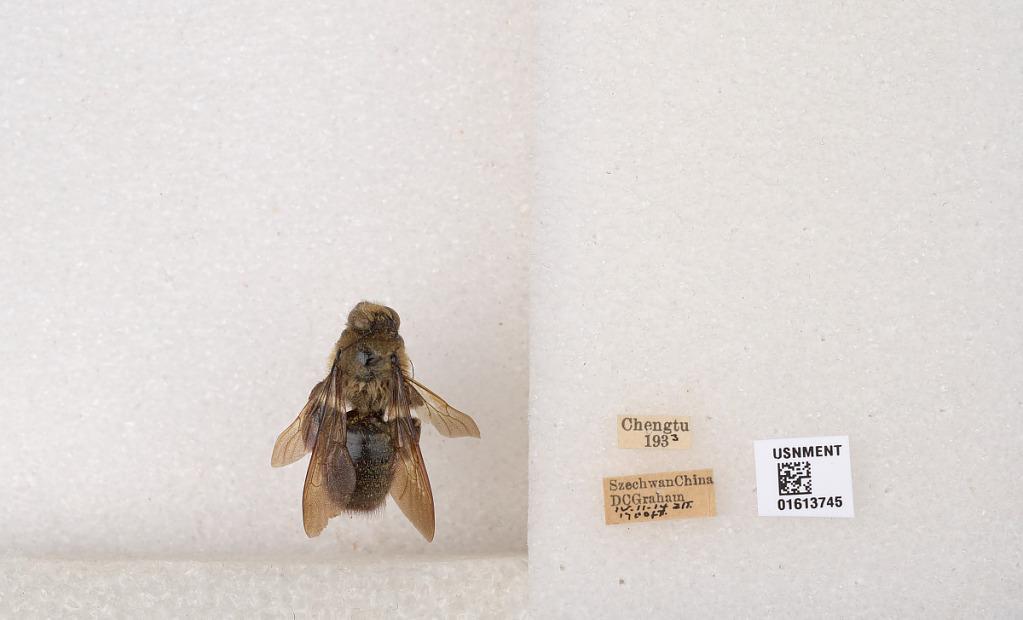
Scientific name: Xylocopa (Biluna) tranquebarorum tranquebarorum (Swederus)
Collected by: D. Graham
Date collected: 1933-4-11
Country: China
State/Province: Sichuan
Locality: Chengtu